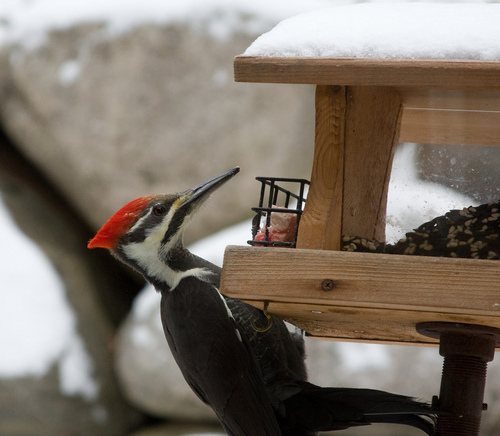
this medium sized bird has a red crown, black superciliary and white cheek patch.
this is a black bird with a orange crown and a long black billa gray bird has white streaks on its face and red feathers on its head.
this bird is mostly black, with a long bill, red crown, and white cheeks.
this black bird has white patches on the sides of its head and neck, and bright red plumage atop it's head.
this bird has wings that are black and has a red crown
this particular bird has a belly that is black and a red crown
this medium sized black and white bird has a distinctive bright orange "mohawk" along with faint yellow on his forehead.
this bird is black and white it has black stripes on its face and a orange mohawk on it had it has a large beak
this long billed bird has a bright red pointy crown and black body with white cheek patch.
Species: Pileated Woodpecker